Avolsheim

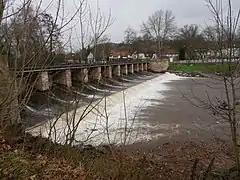
The Dam on the Bruche

The Avolsheim Dam was built in 1682 on the Bruche Canal that was built by Vauban. This canal was used to transport blocks of sandstone to Strasbourg from quarries at Soultz-les-Bains and Wolxheim which were necessary for the construction of the "Citadel of Strasbourg". This dam enabled the keeping of the water level high enough to supply the canal located a little further down.